Answer in natural language. Considering the relative positions, is green decagon houseplant above or below white color dining table? Choose between the following options: below or above
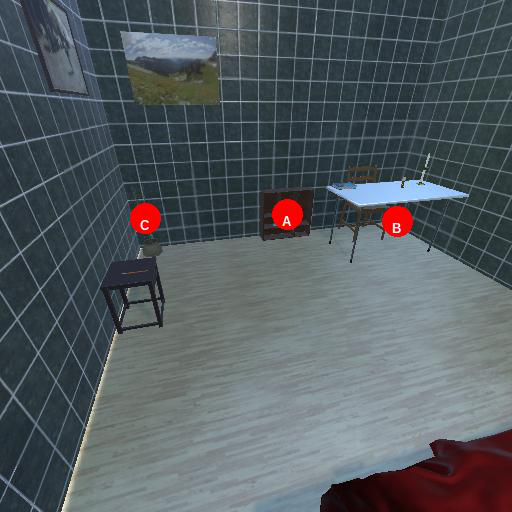
<answer>below</answer>